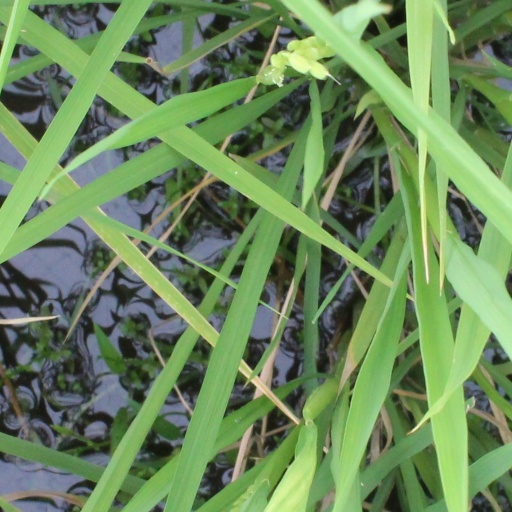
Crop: rice